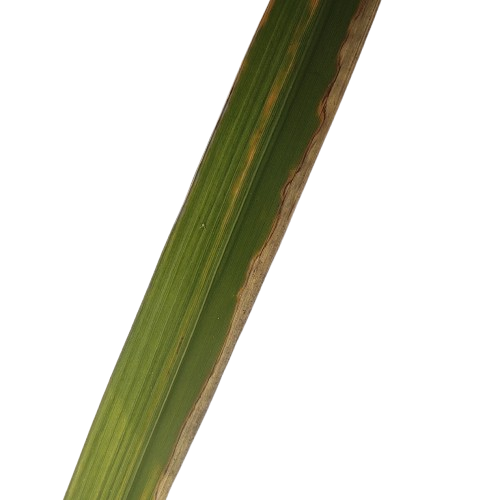
Label: Leaf Scald